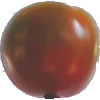
Label: Tomato Maroon 1